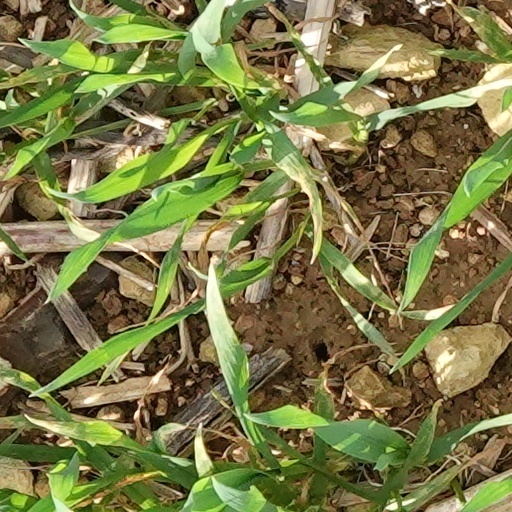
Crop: wheat